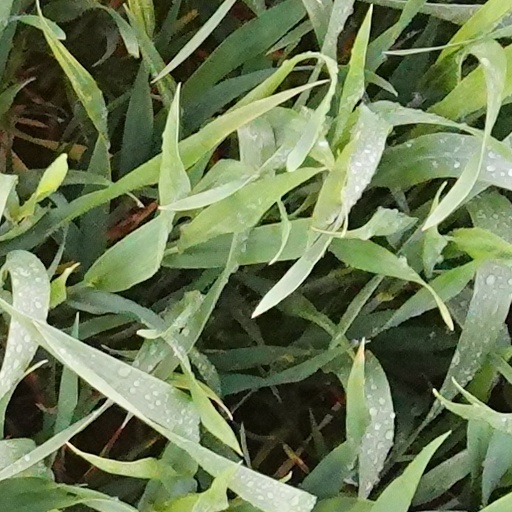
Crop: wheat